Gjirokastër

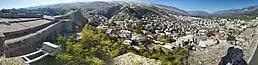
Panorama of Gjirokastër

Gjirokastër is a city in southern Albania and the seat of Gjirokastër County and Gjirokastër Municipality. It is located in a valley between the Gjerë mountains and the Drino, at 300 metres above sea level. Its old town is a UNESCO World Heritage Site. The city is overlooked by Gjirokastër Fortress, where the Gjirokastër National Folk Festival is held every five years. It is the birthplace of former Albanian communist leader Enver Hoxha, and author Ismail Kadare.